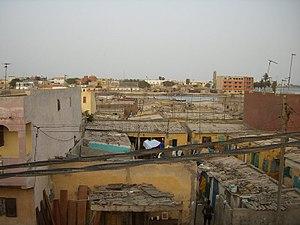
Guet Ndar est un quartier de pêcheurs de Saint-Louis du Sénégal. Trente mille tonnes de poissons transiteraient chaque année par ce port. Des milliers de pirogues s'alignent tous les jours sur la plage.